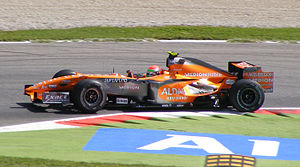
Sakon Yamamoto
Sakon Yamamoto i 2007
Sakon Yamamoto er en japansk racerkører, der er bedst kendt for at have deltaget i Formel 1-sæsonerne i 2006, 2007 og 2010. Han har kørt 21 Formel 1-Grand Prix'er uden at opnå point. I 2011 var han testkører for Marussia Virgin Racing.